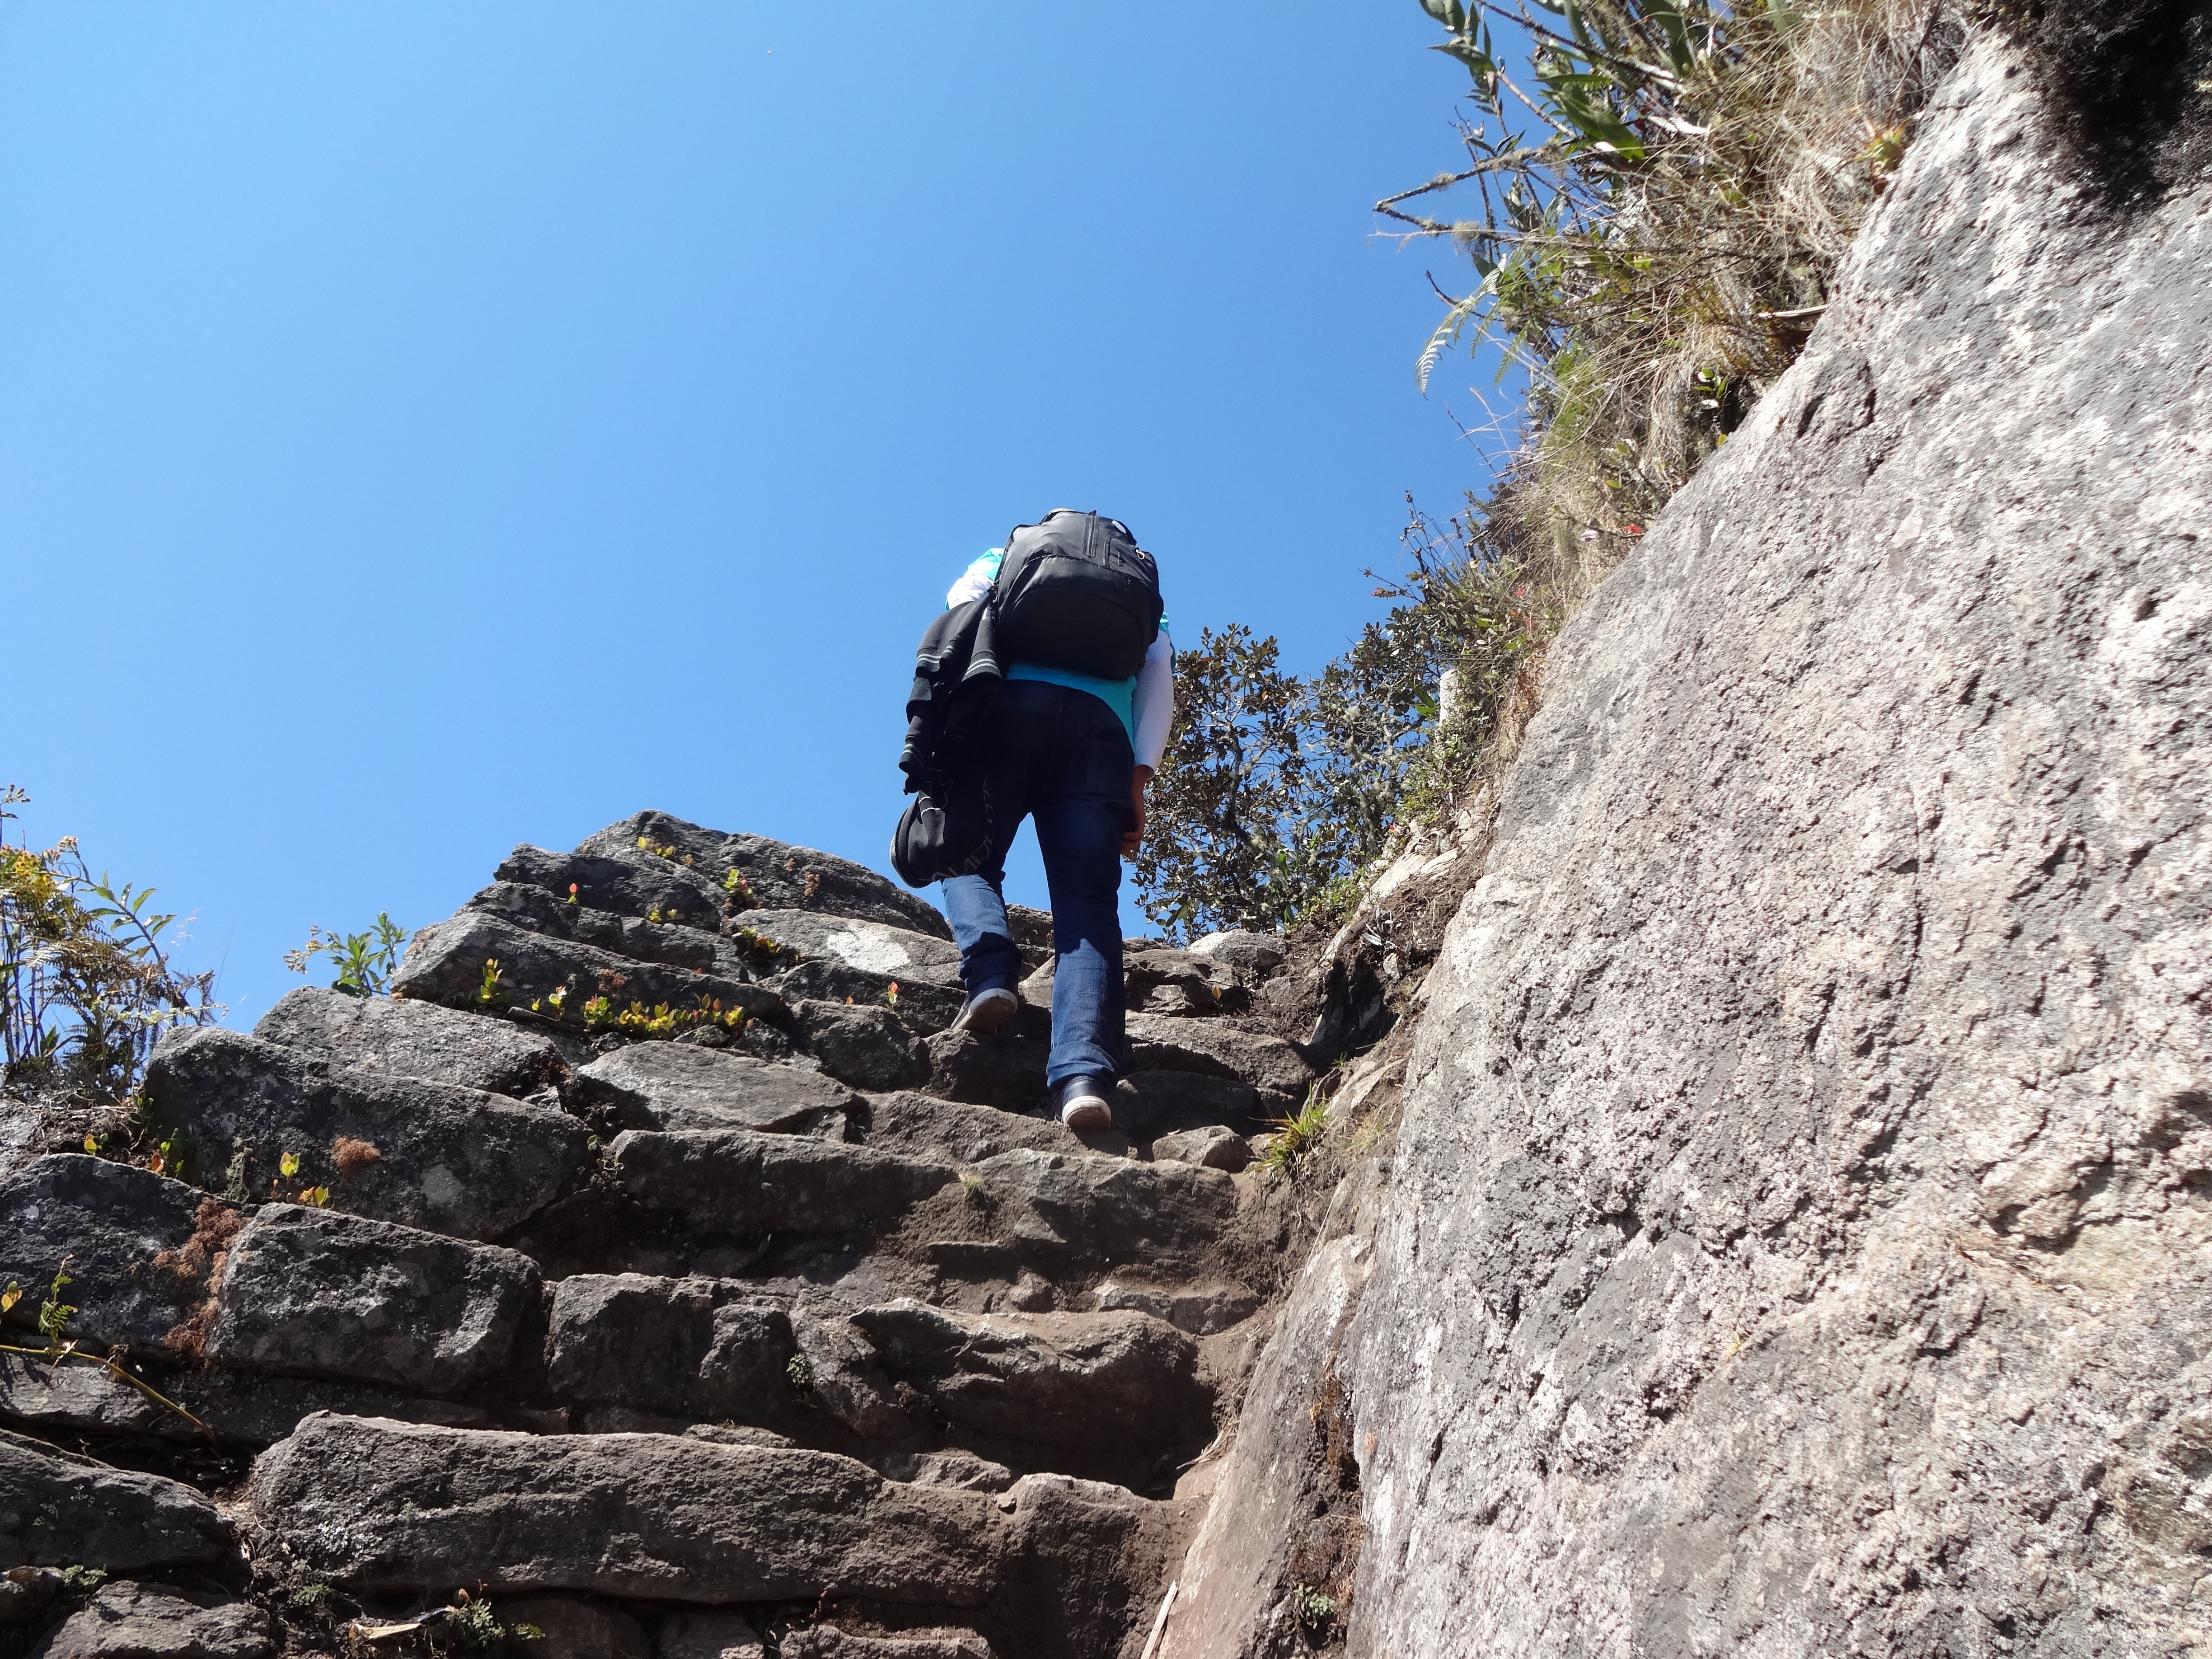
rock, walking, mountain, hiking, adventure, recreation, climbing, rock climbing, extreme sport, terrain, ridge, mountaineering, sports, outdoor recreation, individual sports, sport climbing